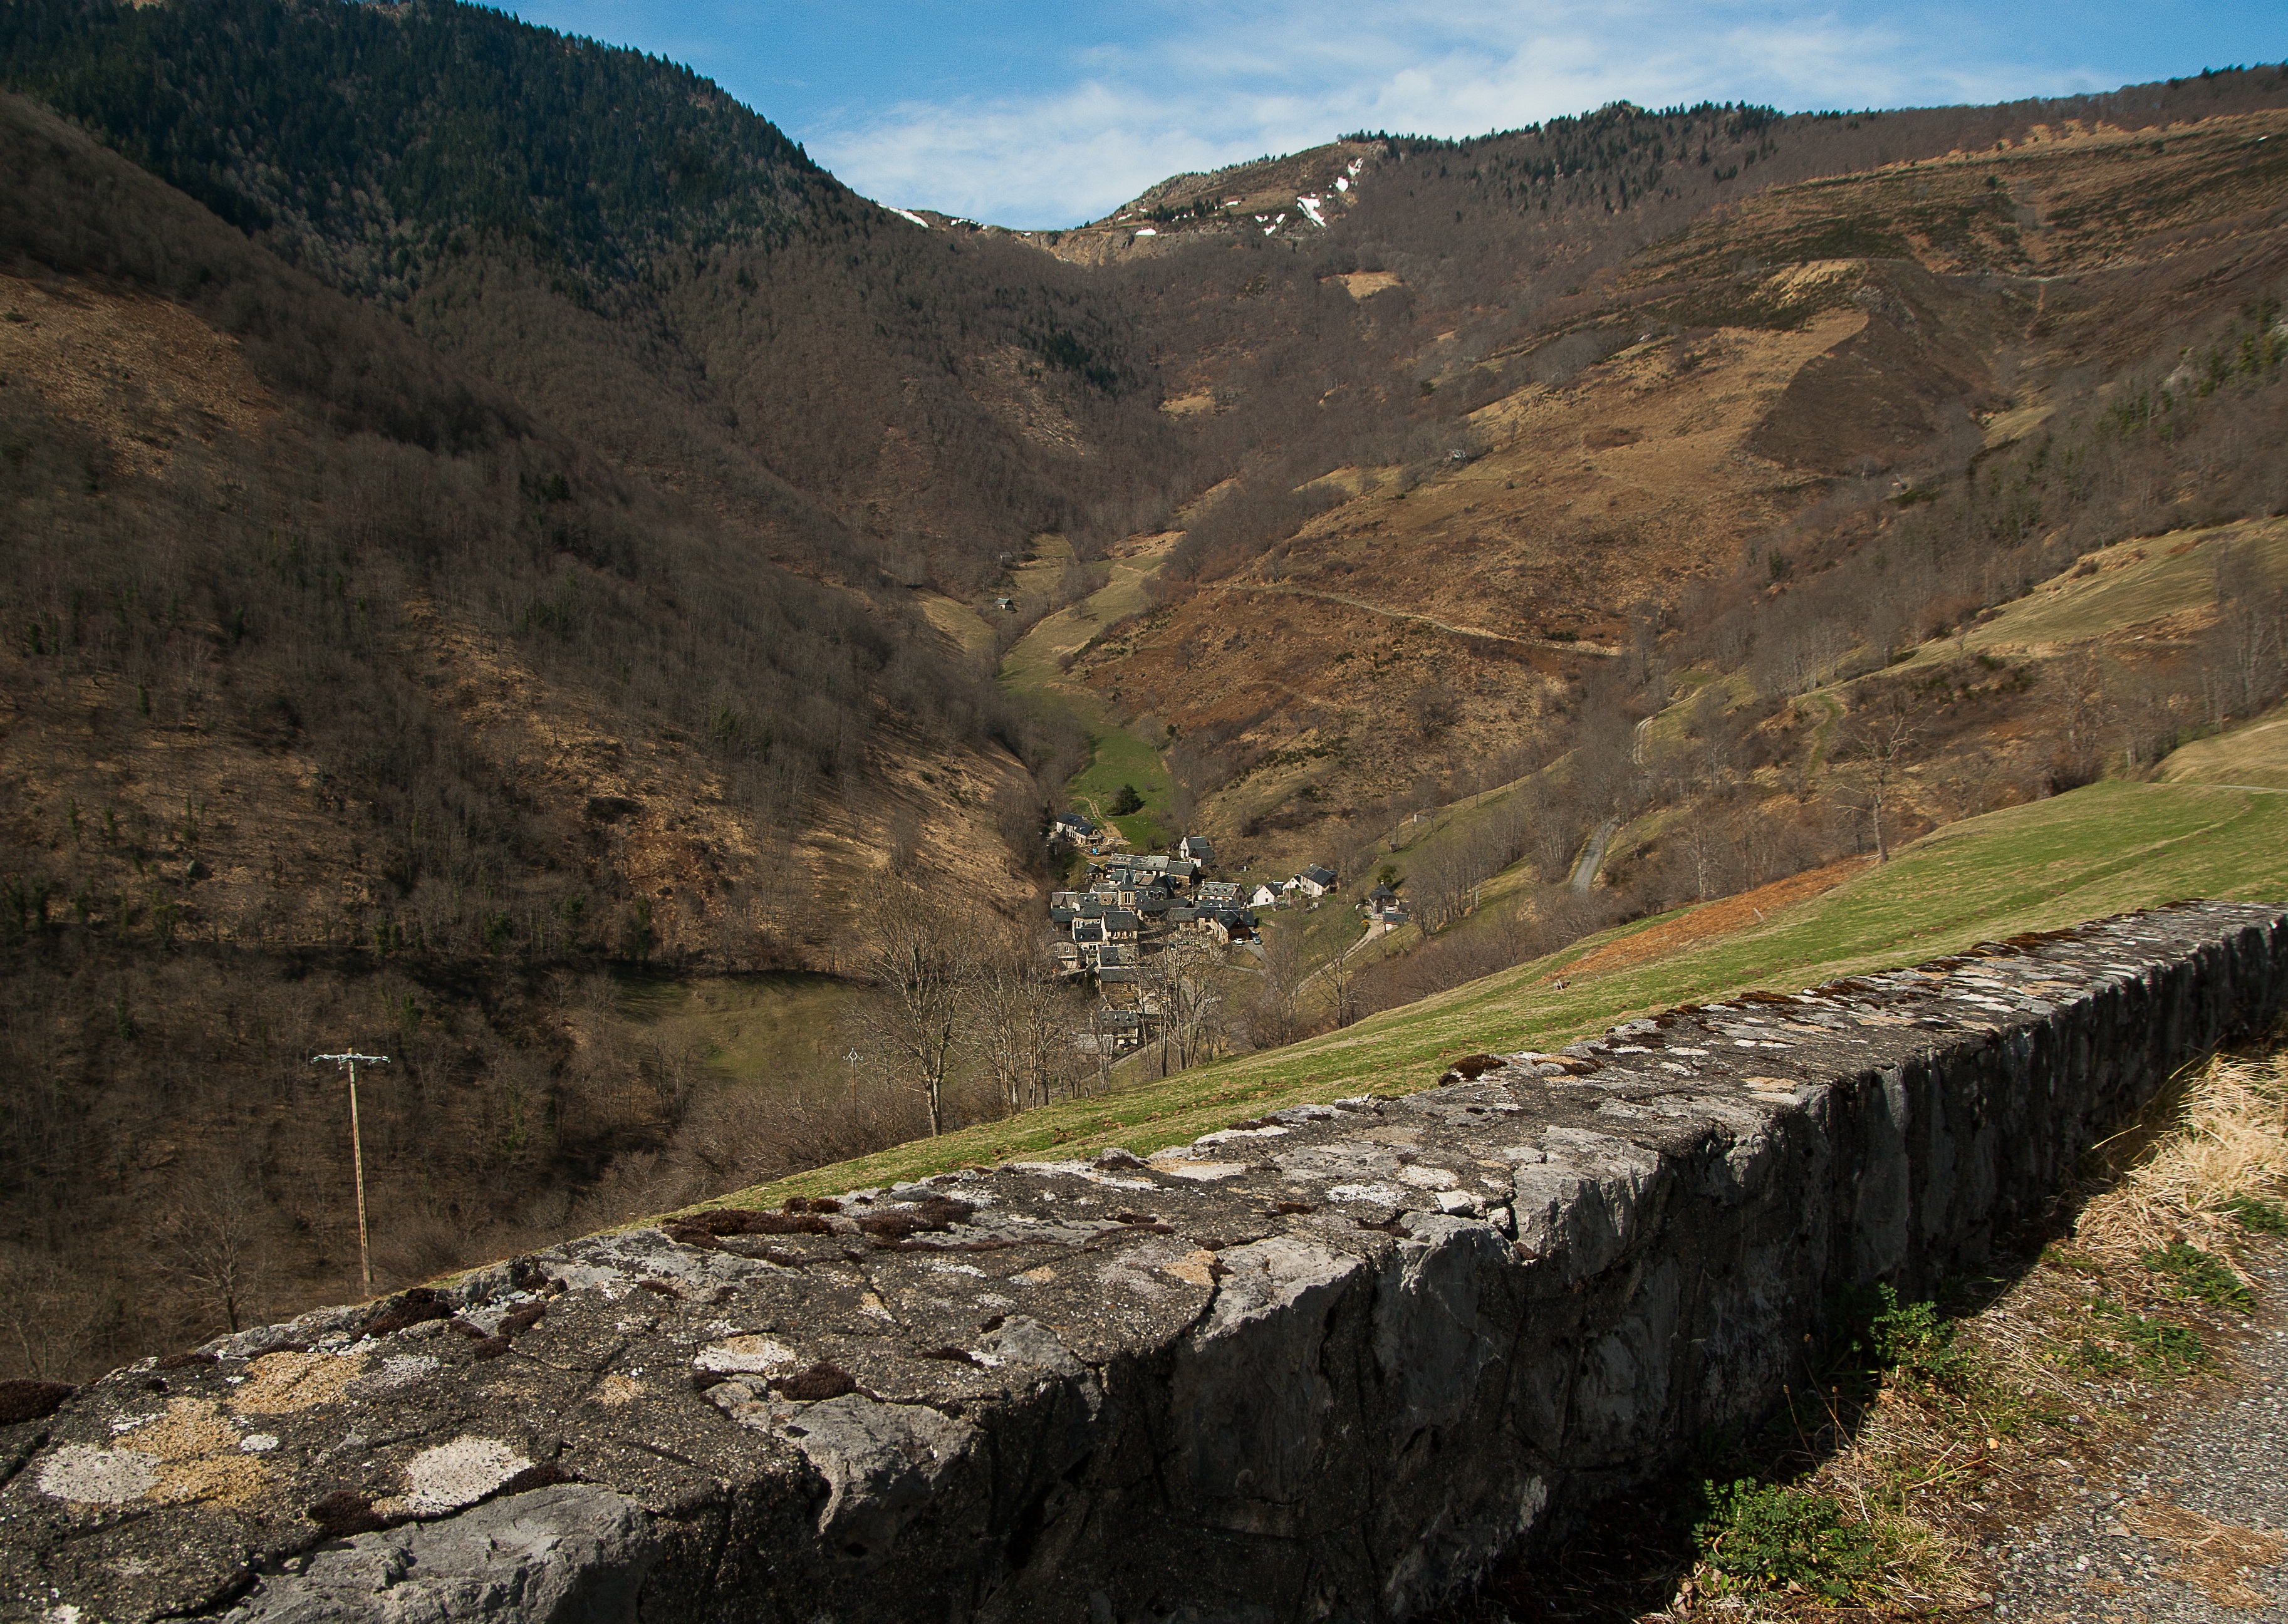
landscape, wilderness, walking, mountain, hill, lake, valley, mountain range, village, cliff, terrain, ridge, geology, plateau, pyrenees, rural area, landform, mountain pass, b arn, geographical feature, mountainous landforms, pass aspin